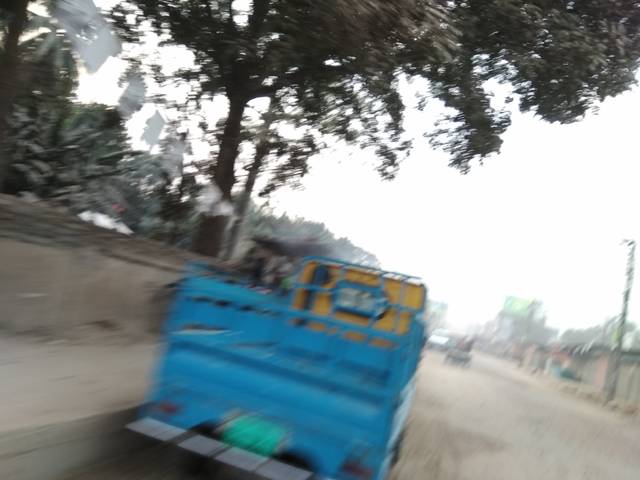
Region: Bangladesh
Coordinates: 25.737, 89.258